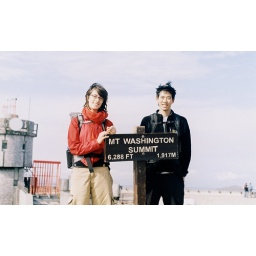
note the people off to the side who came up by cable car and are eating hotdogs